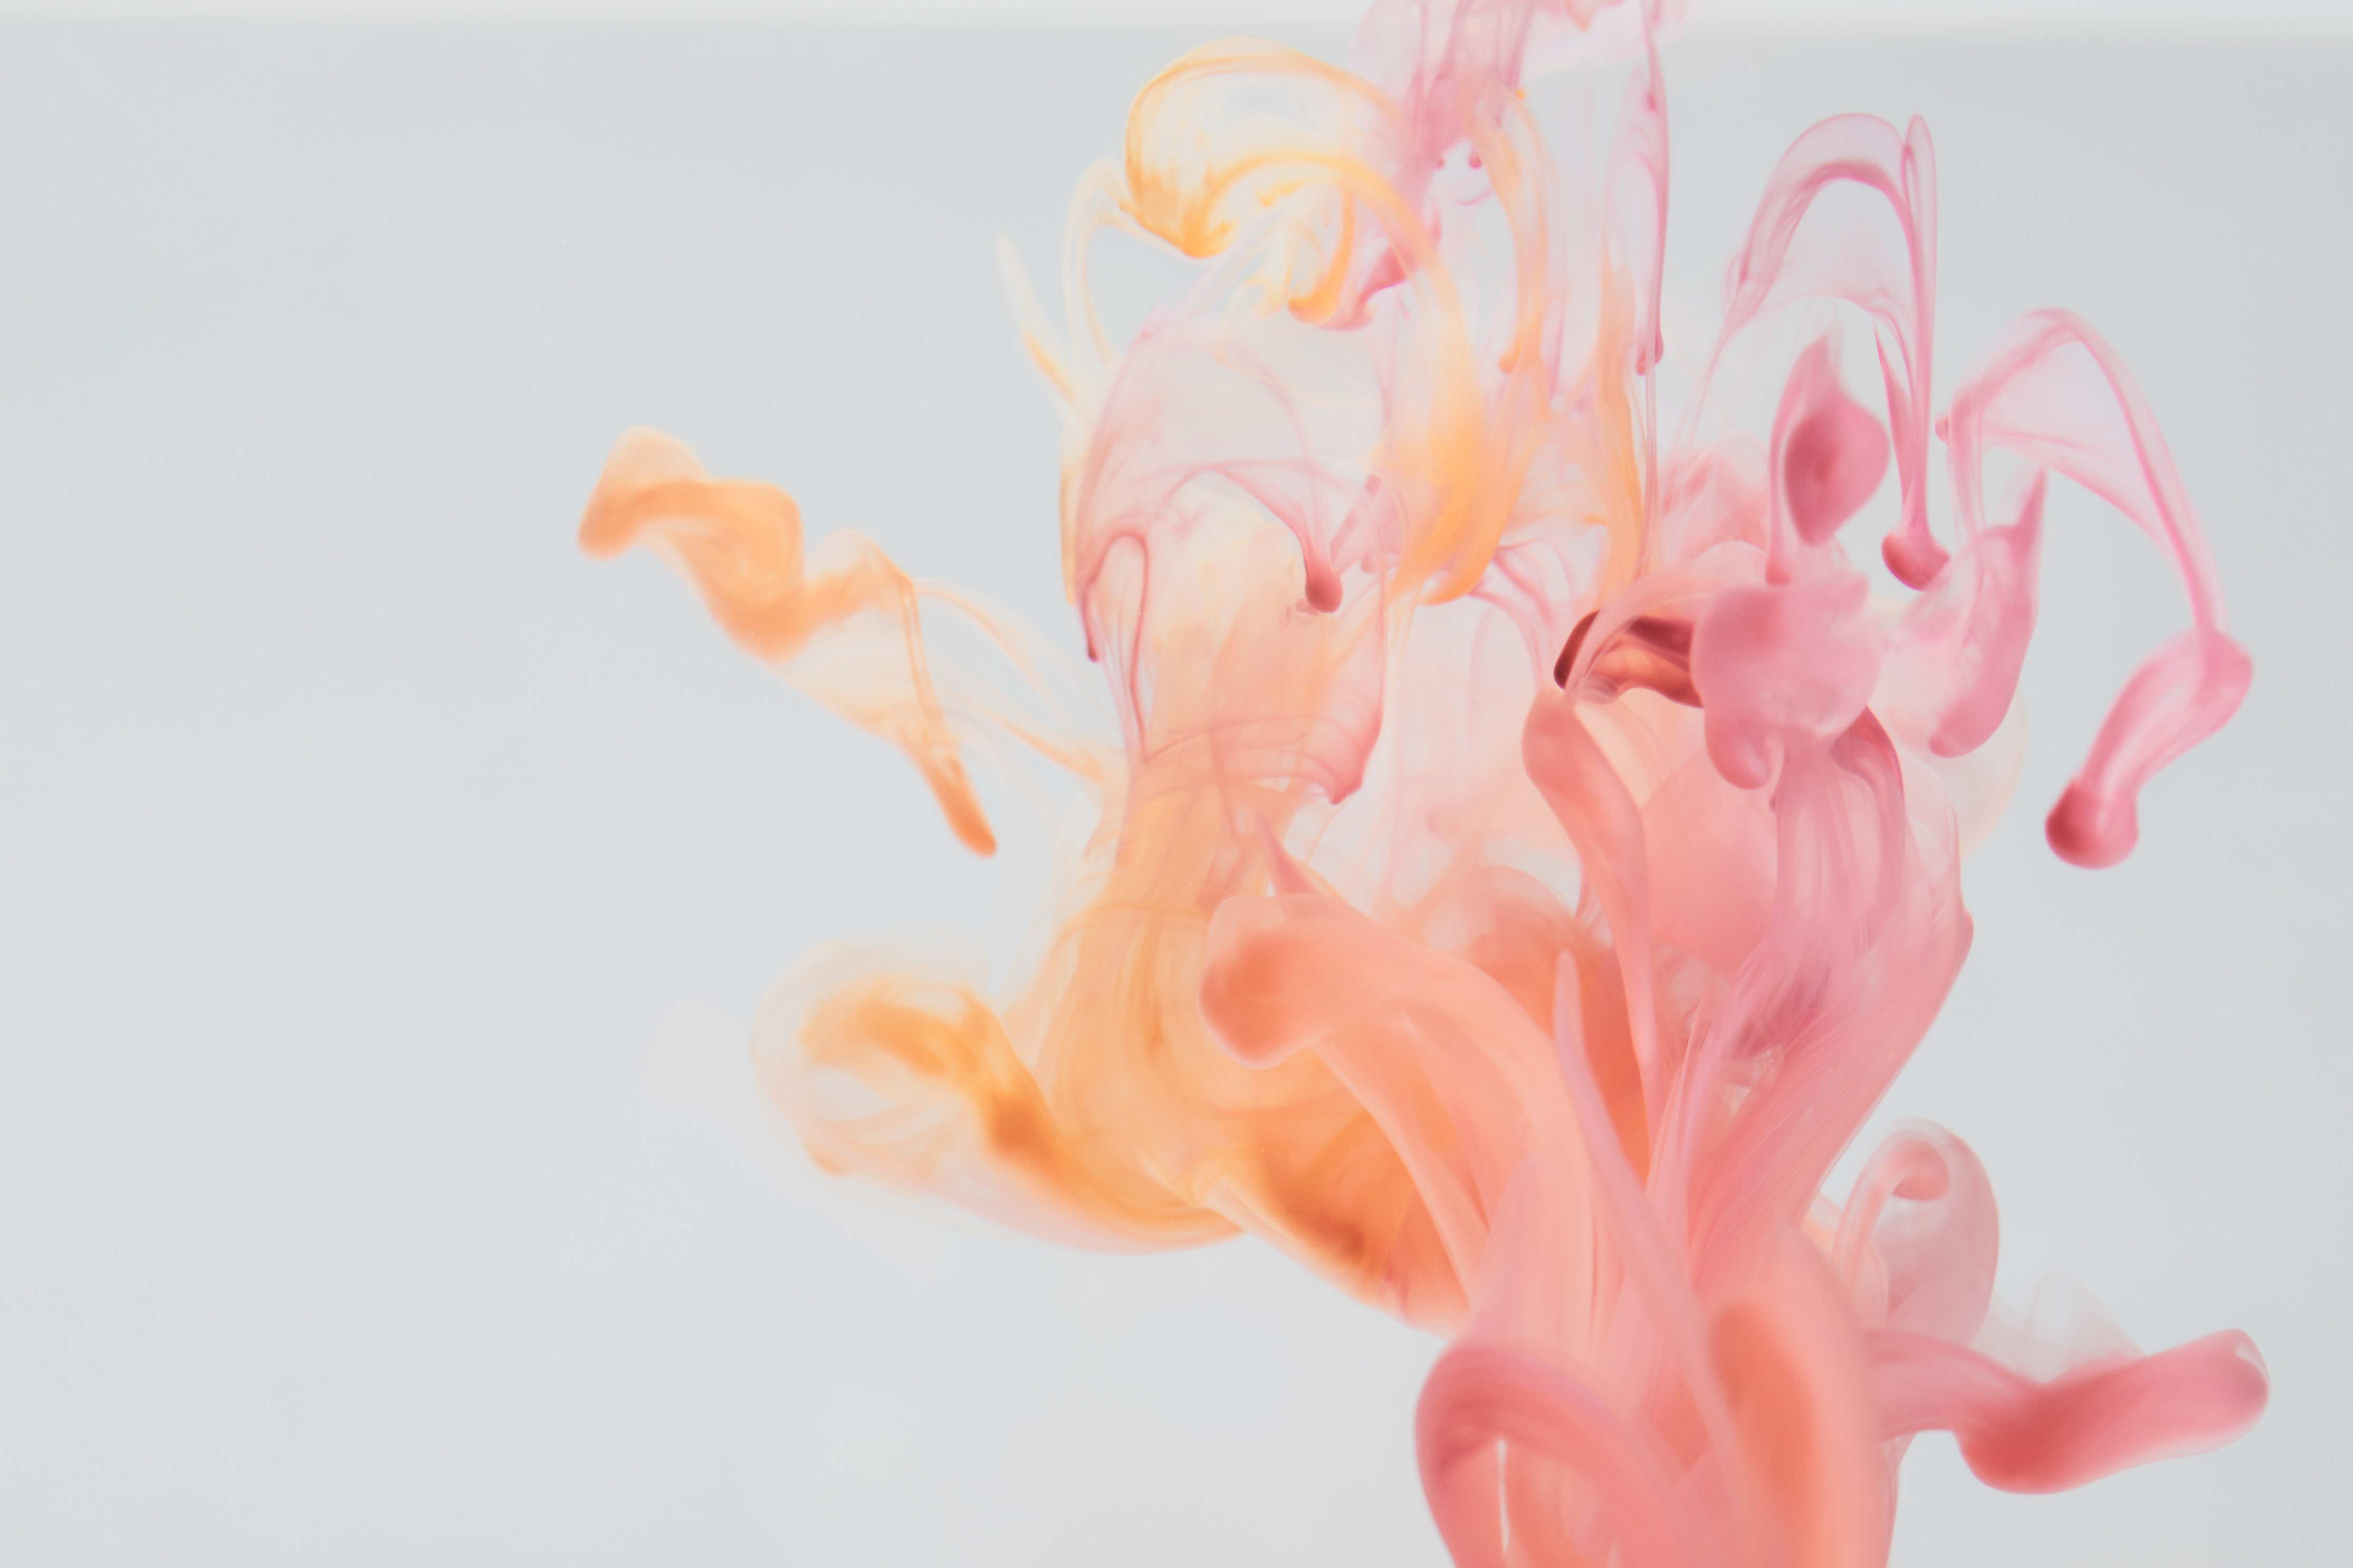
pink, organism, peach, smoke, plant, illustration, art